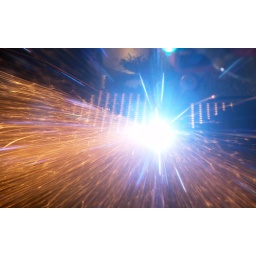
A brilliant blue flash and orange sparks produced by a Laser Cutting machine cutting holes in sheet mild steel.